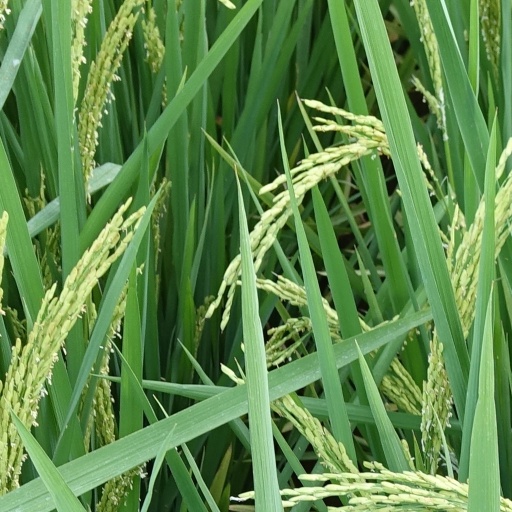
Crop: rice